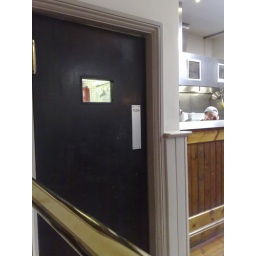
The door to the kitchen in the Northgate pub, to be exact